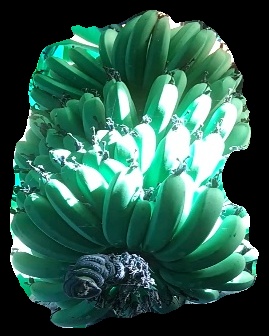
Variety: pachbale
Grade: grade1